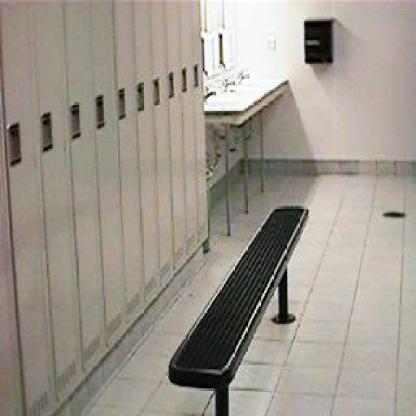
Scene: Indoor